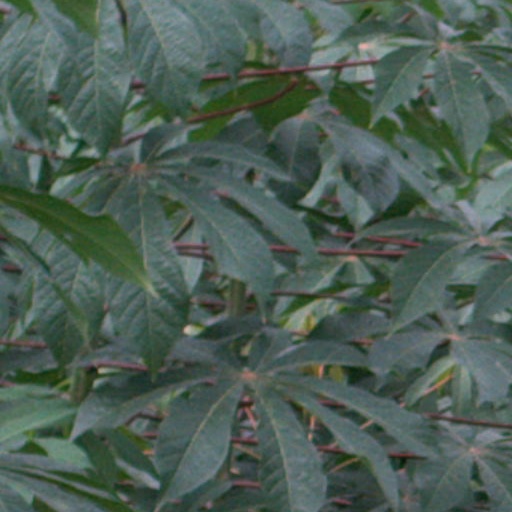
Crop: cassava